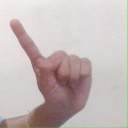
अक्षर: ए